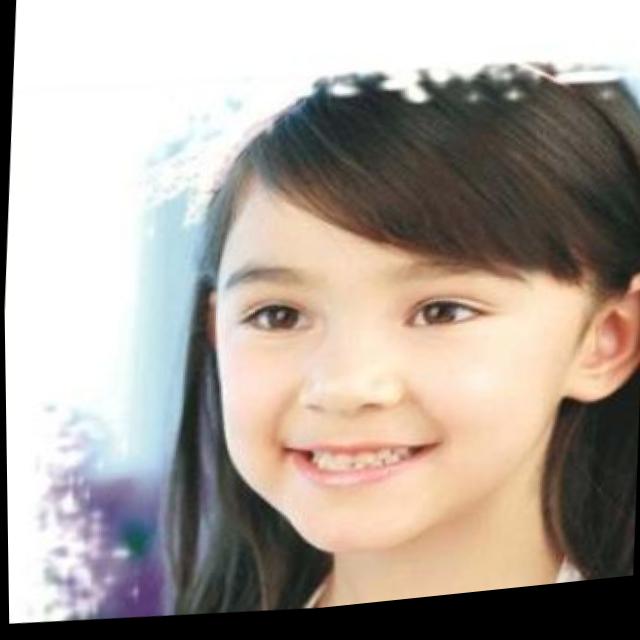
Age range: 0-12